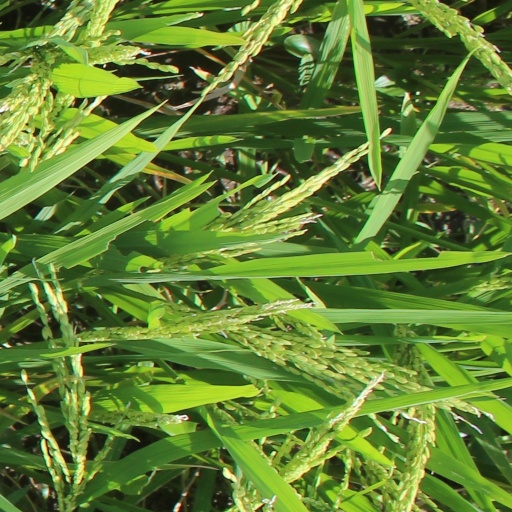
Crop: rice